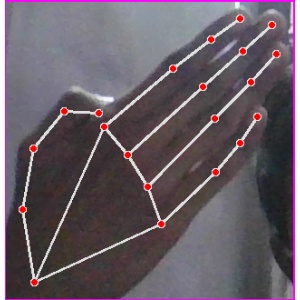
अक्षर: घ